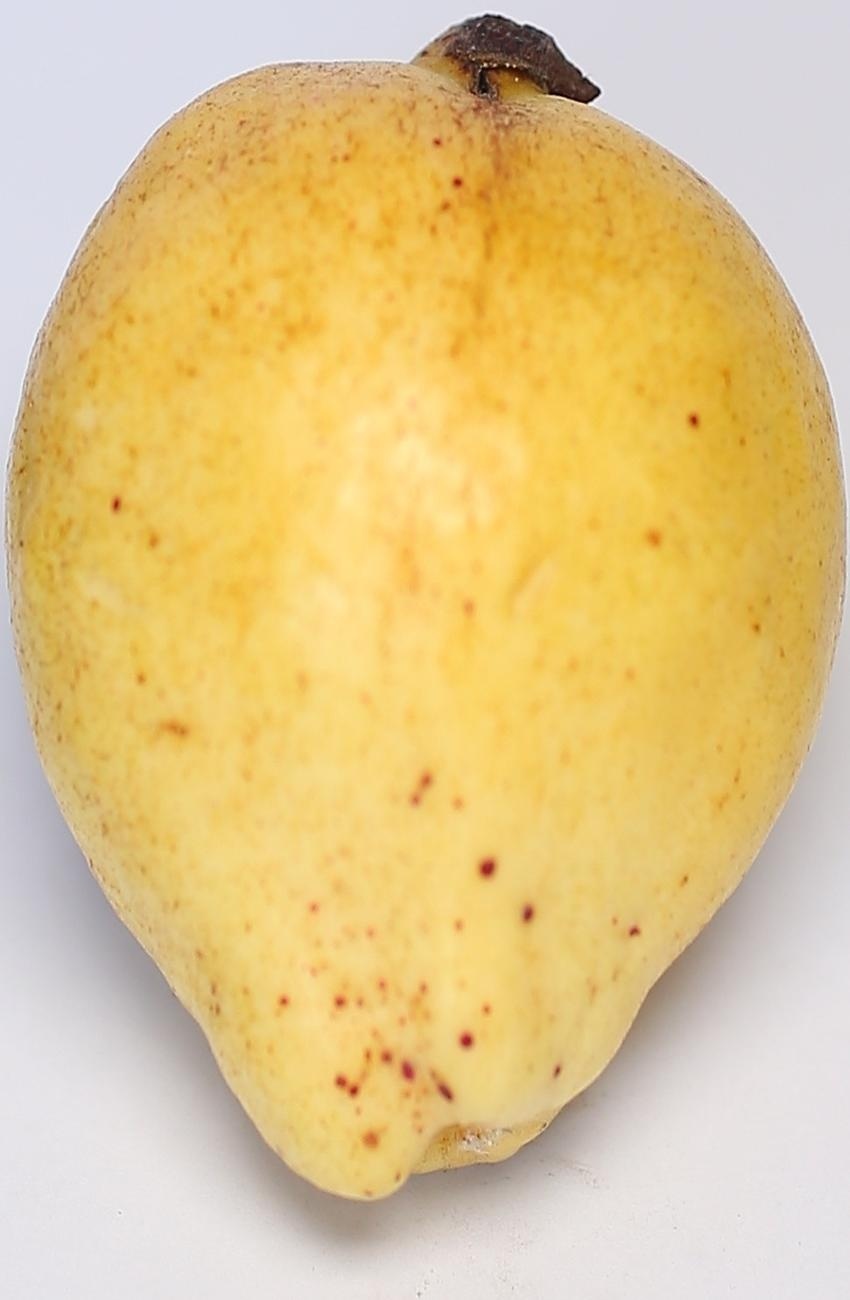
Maturity: ripe
Variety: riyali